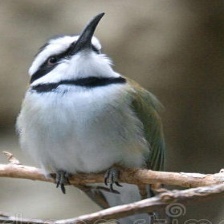
Species: WHITE THROATED BEE EATER
Scientific name: MEROPS ALBICOLLIS
ImageNet parent category: bee_eater